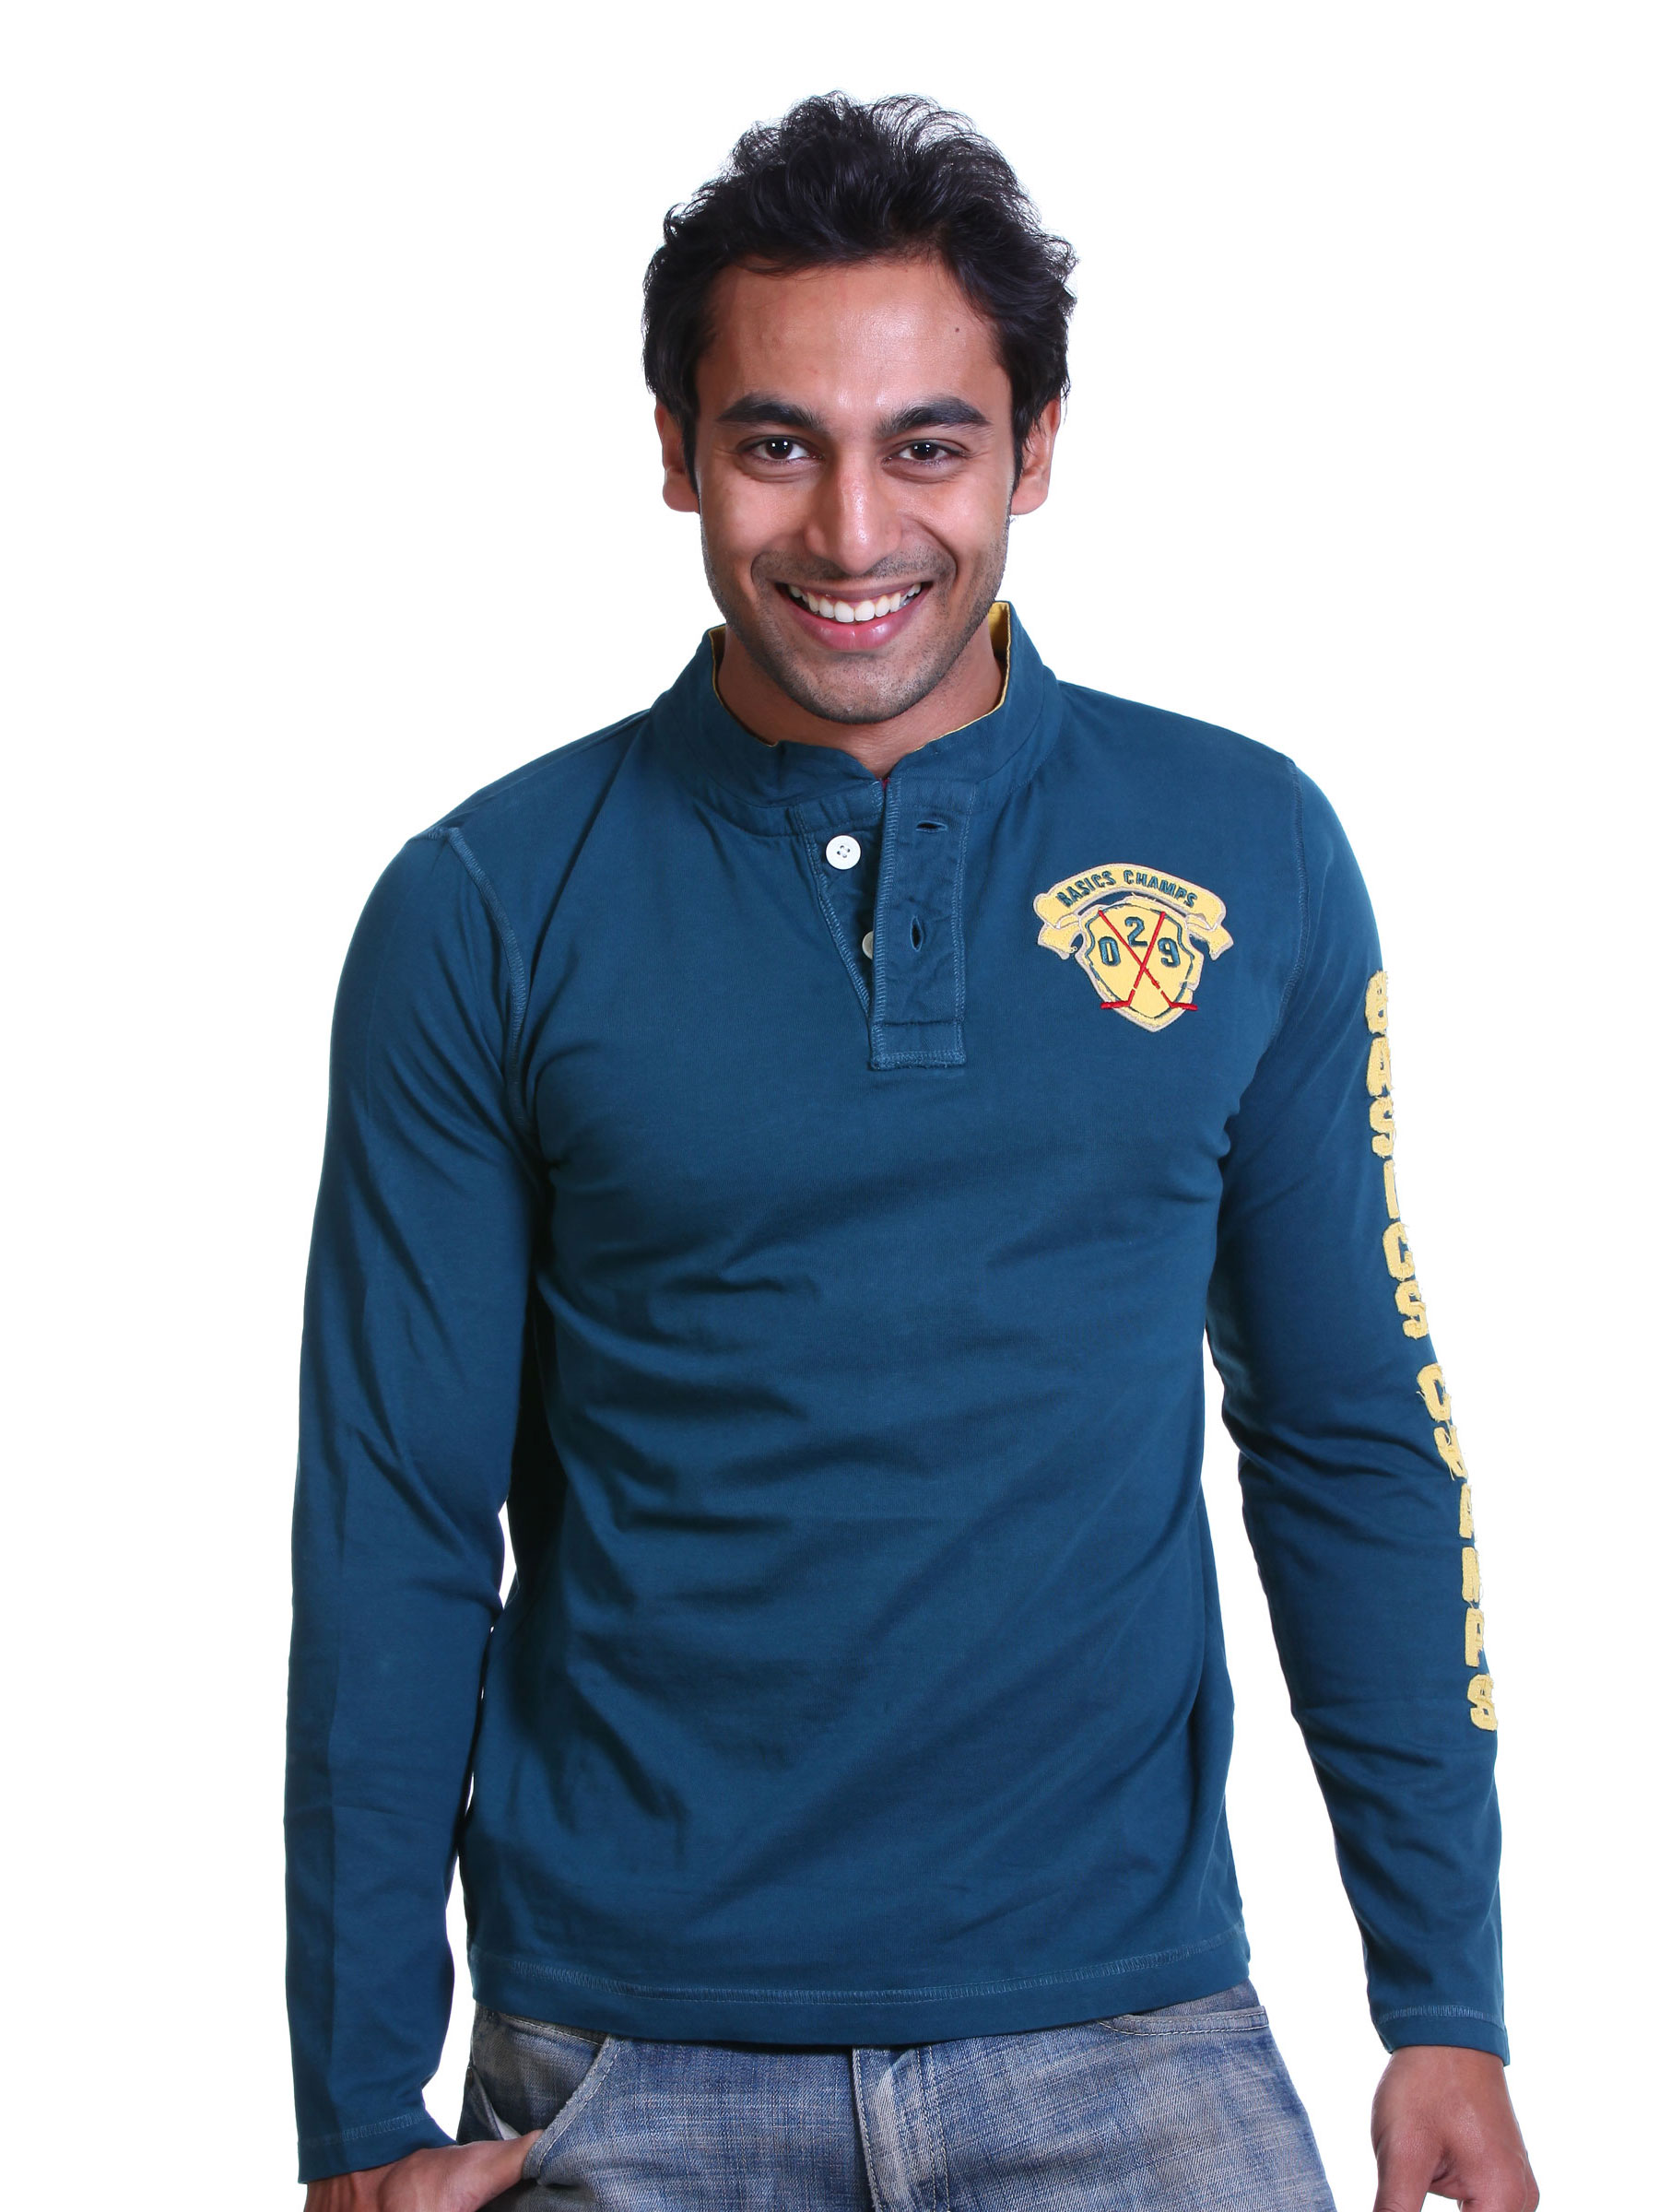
Basics Men Turquoise T-shirt
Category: Apparel / Topwear / Tshirts
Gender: Men
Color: Blue
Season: Spring 2011
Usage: Casual